Institut auf dem Rosenberg

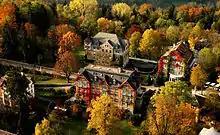
Aerial view of the campus

The Rosenberg campus is 100,000m² of private parkland. Students are housed in restored art-nouveau villas according to gender and age.